Zambezi

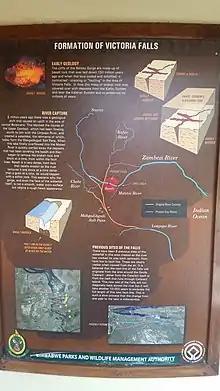
Victoria Falls National Park marker

Total Zambezi river basin: 1,390,000 km, 3424 m/s discharged into delta